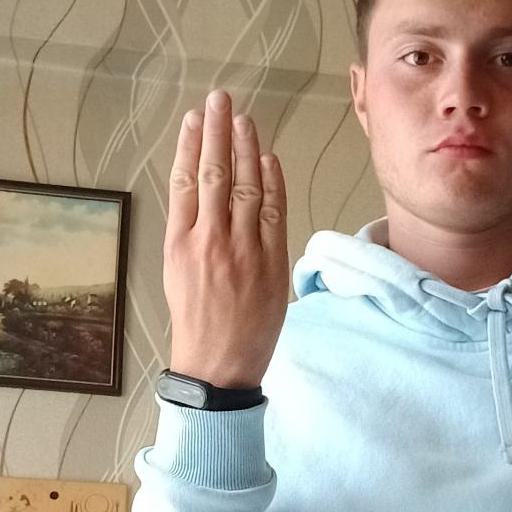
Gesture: stop_inverted